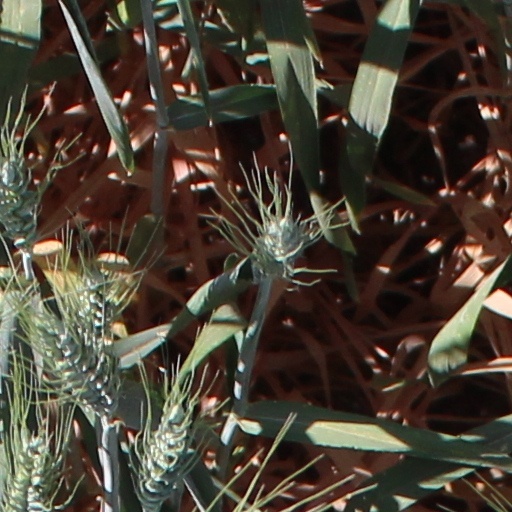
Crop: wheat